York (UK Parliament constituency)

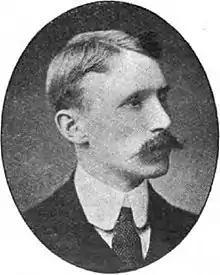
Stuart

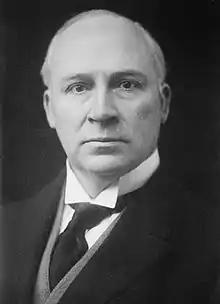
Greenwood

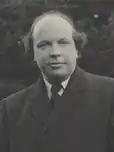
Rowntree

Another General Election was required to take place before the end of 1915. The political parties had been making preparations for an election to take place and by July 1914, the following candidates had been selected;